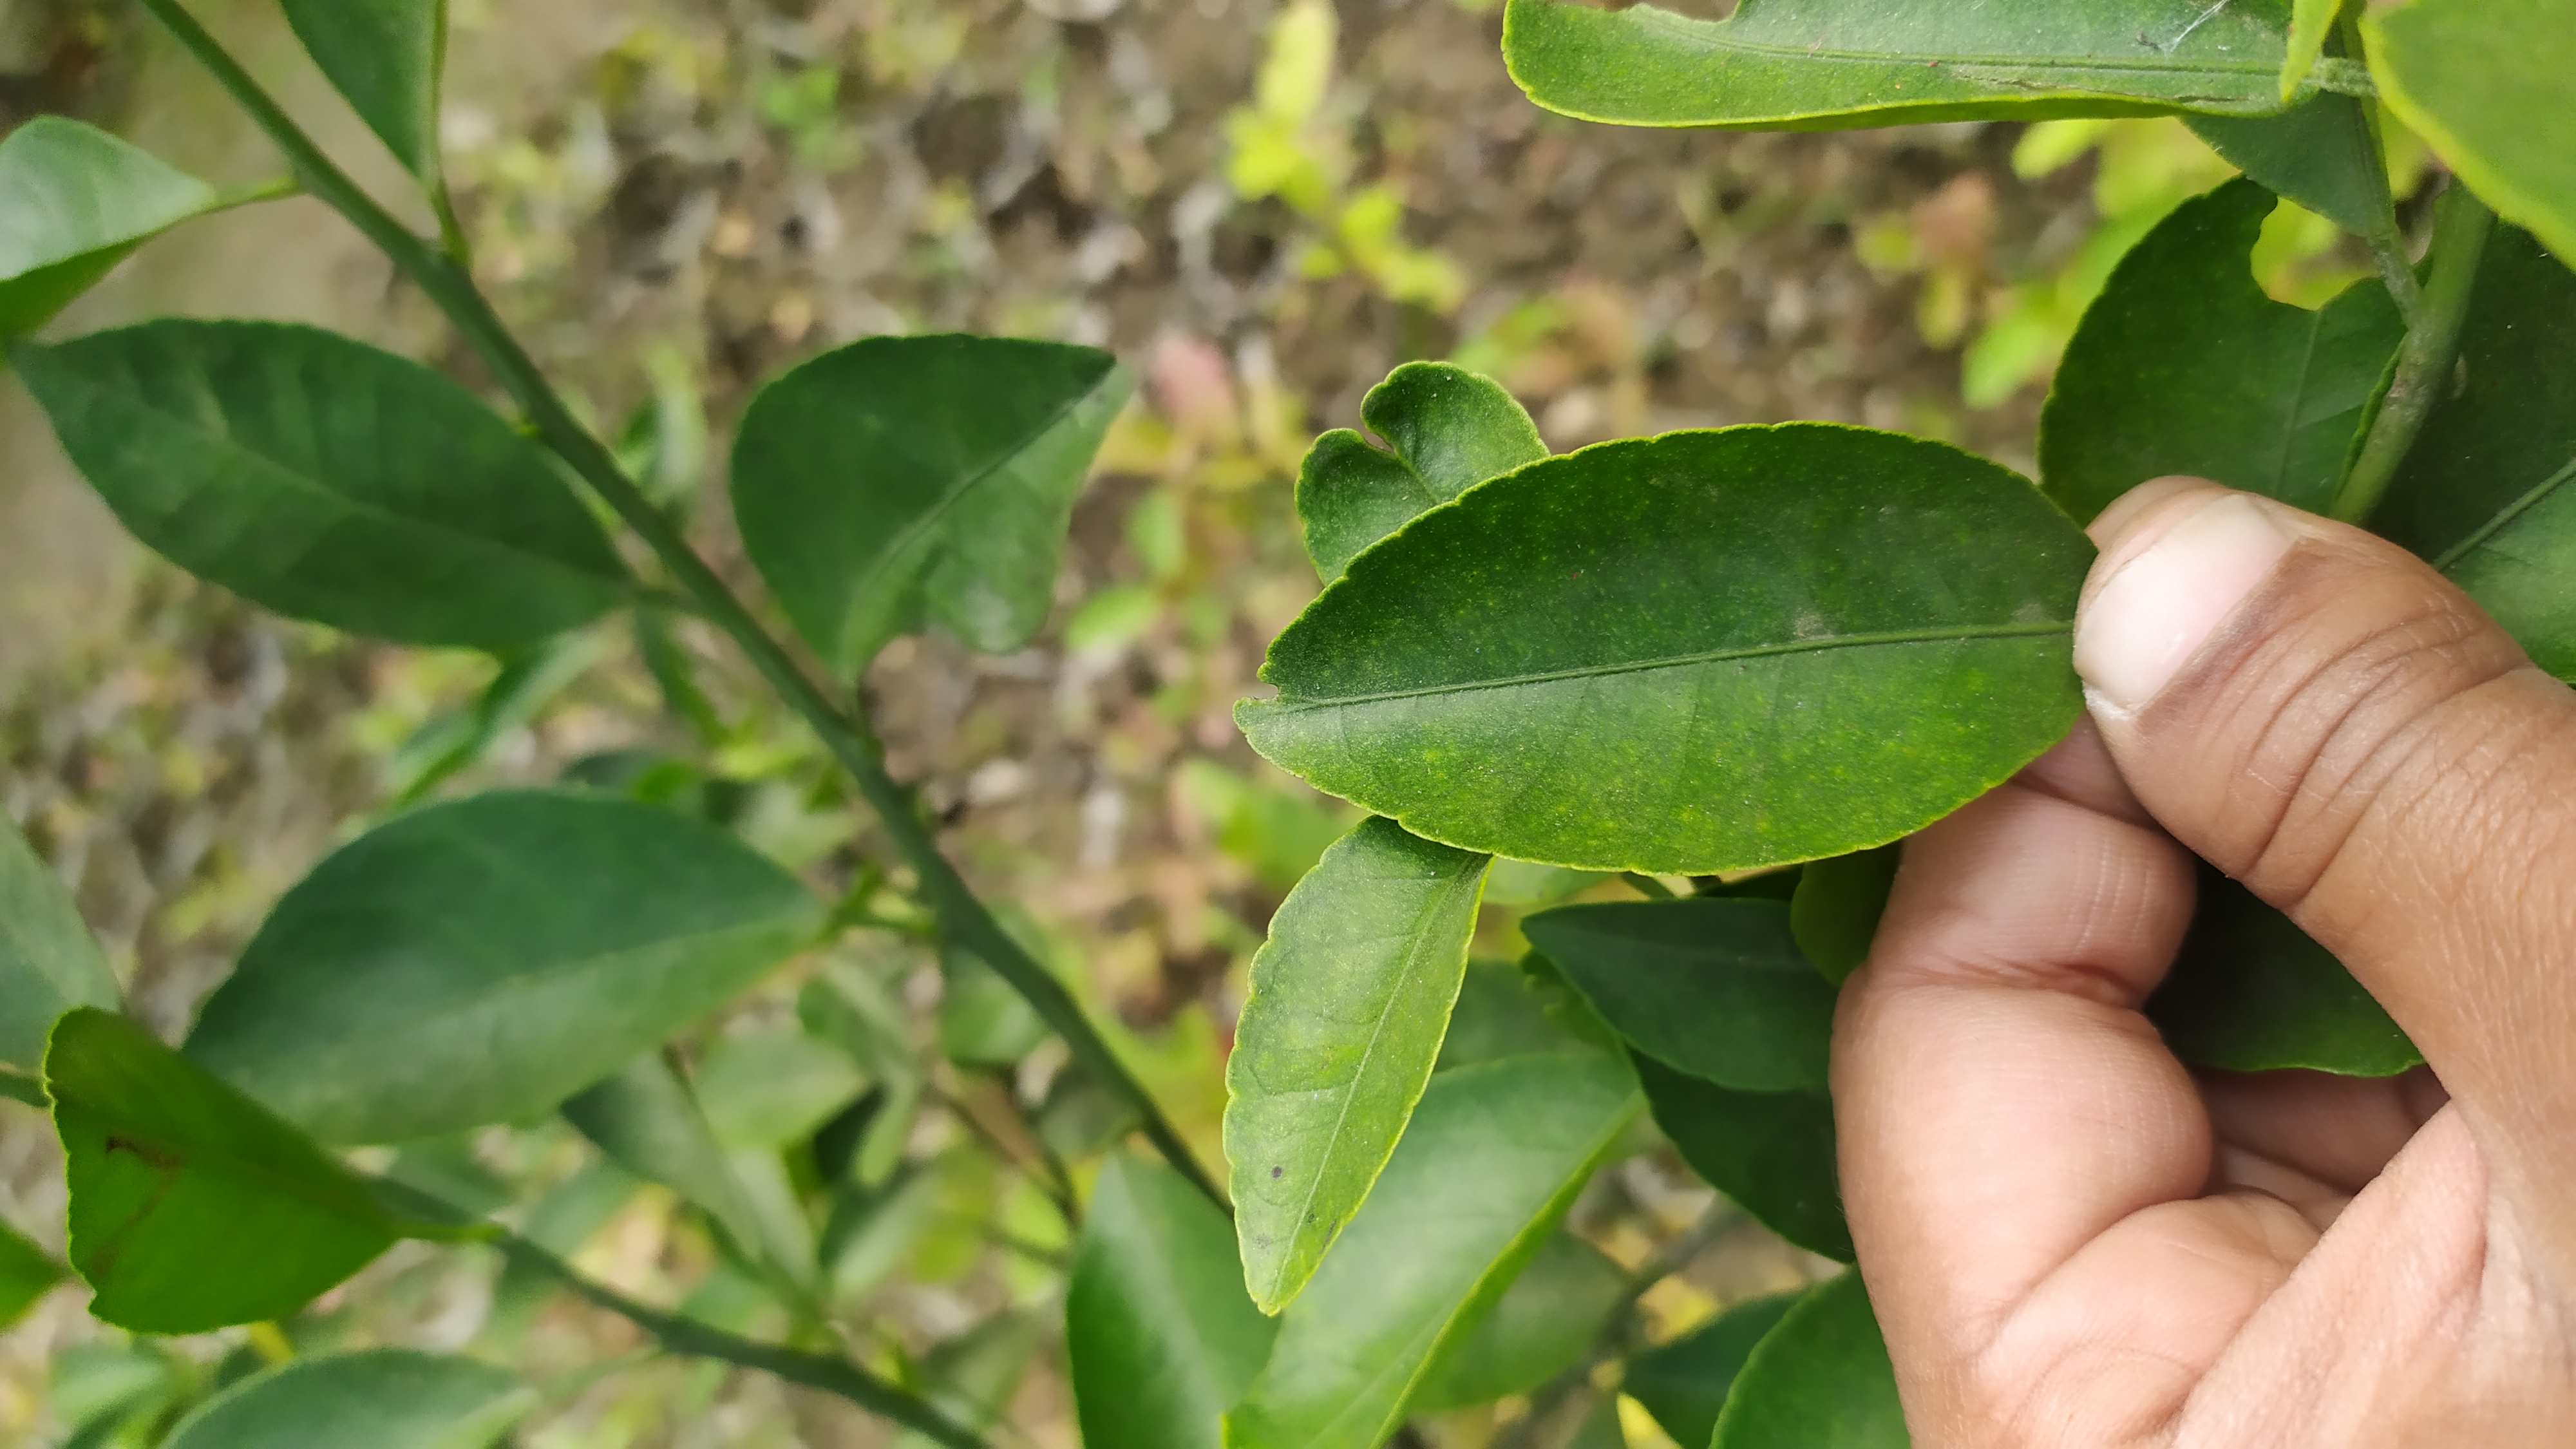
Mandarin leaf variety: China Mishti